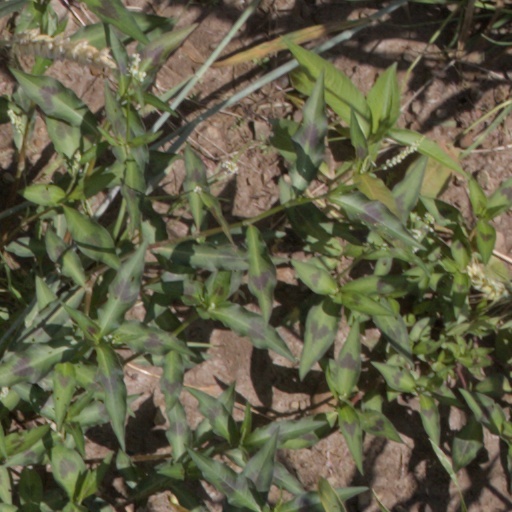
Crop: wheat